List of birds of Bermuda

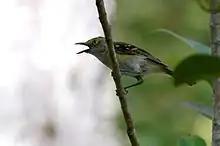
White-eyed vireo ("Vireo griseus"). In addition to the endemic subspecies, birds from mainland North America like the one pictured are seen outside the breeding season.

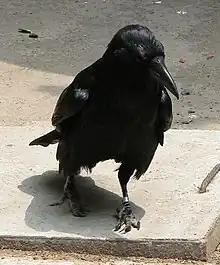
The American crow was introduced in 1840 and is now considered to be a pest.

The vireos are a group of small to medium-sized passerine birds. They are typically greenish in colour and resemble wood-warblers apart from their heavier bills.